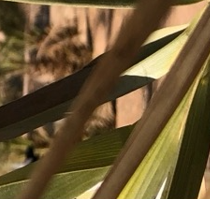
Label: Magnesium Deficiency